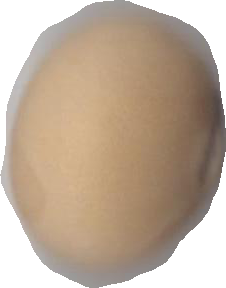
Variety: Anjasmoro